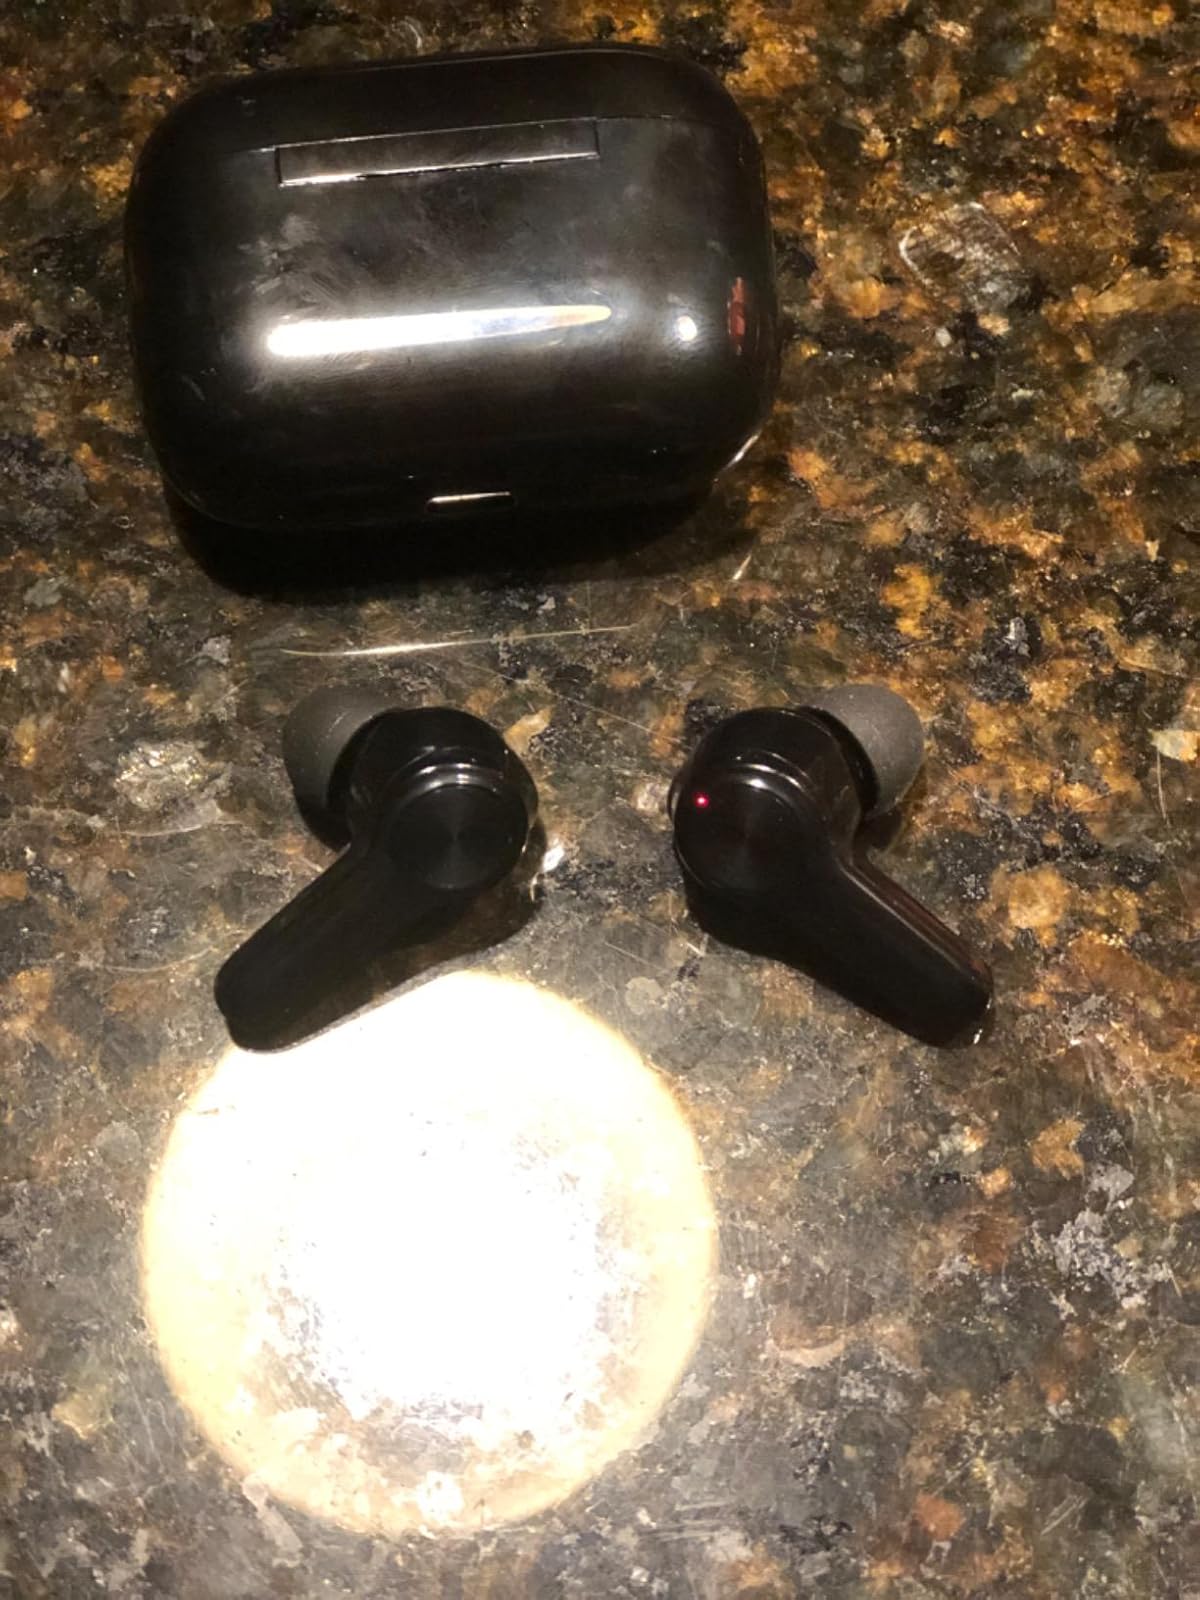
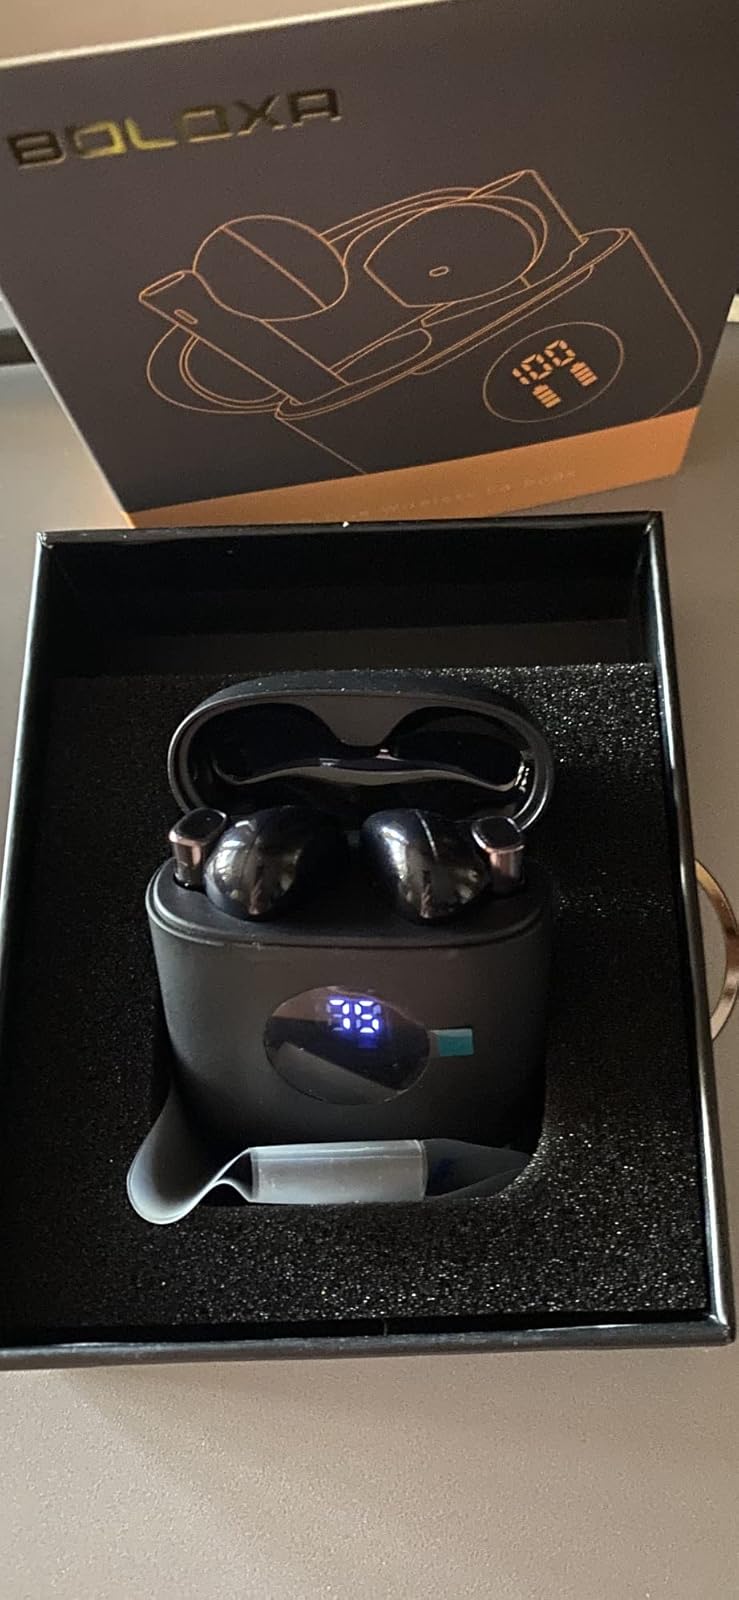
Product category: earbuds
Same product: no